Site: brandenburg
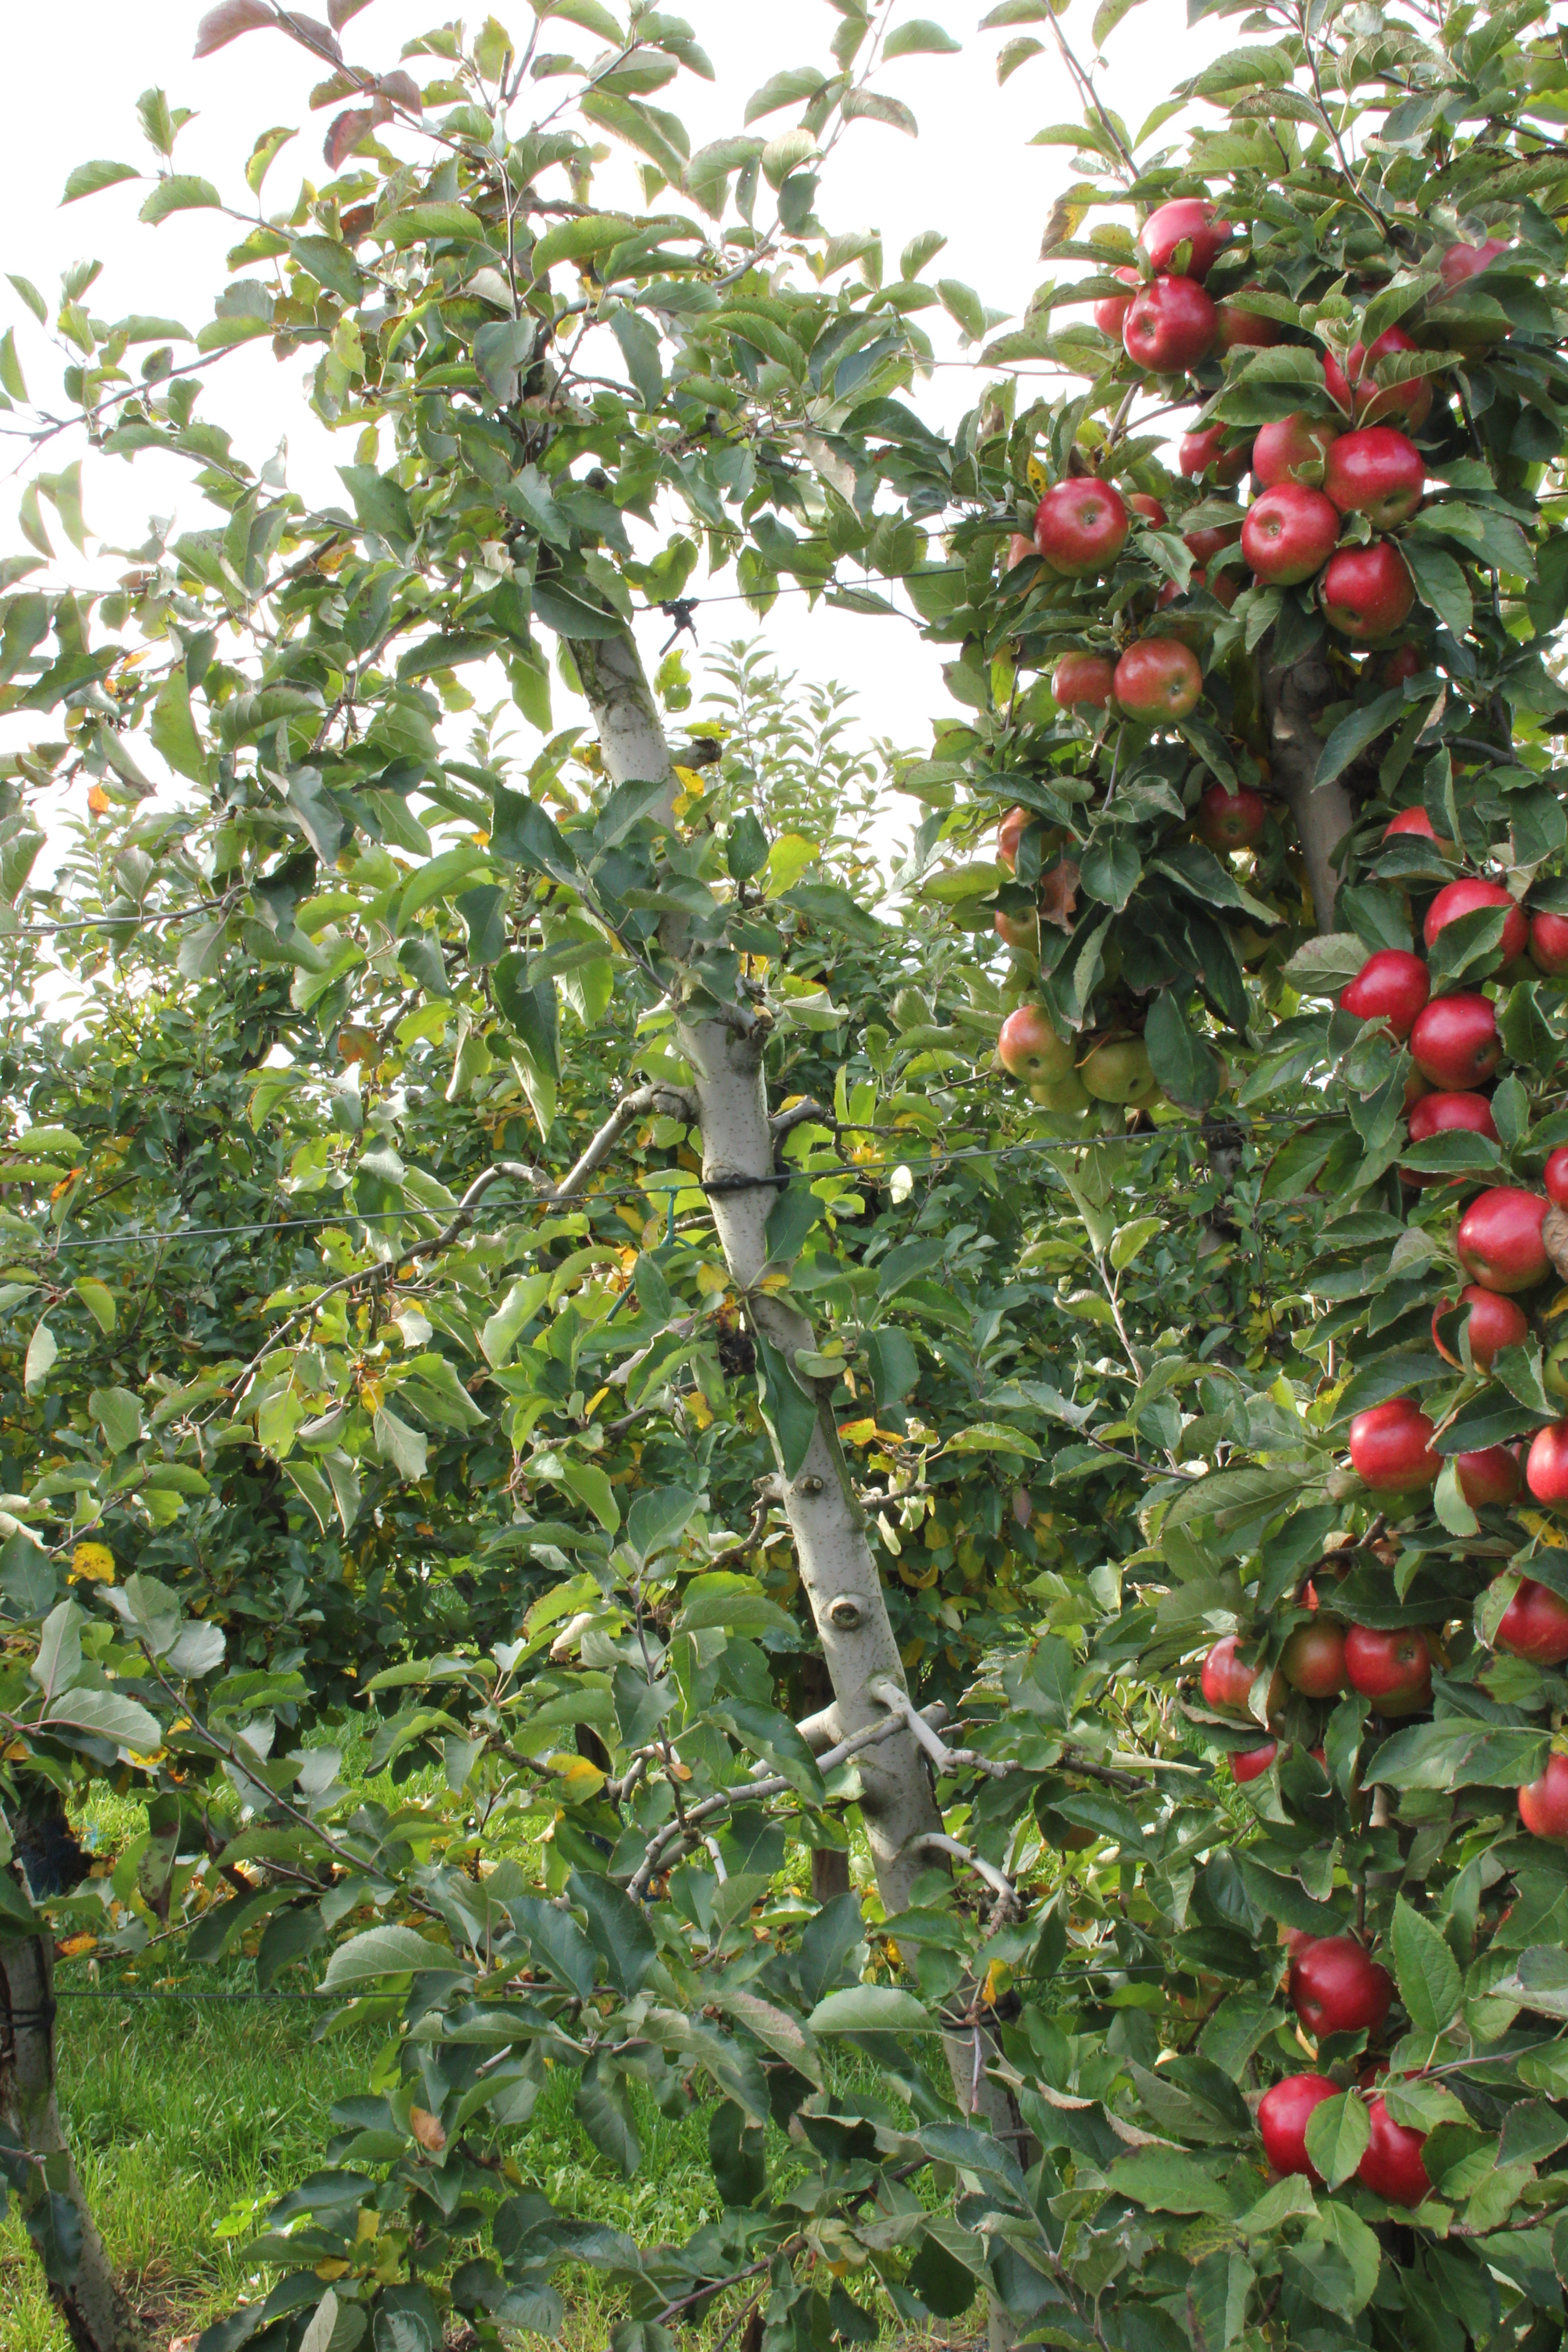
Growth stage (BBCH 91): Senescence, beginning of dormancy